Africa Centres for Disease Control and Prevention

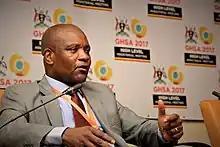
Africa CDC director John Nkengasong in Kampala, 2016

The Africa CDC is based at the Africa CDC Coordinating Centre in Addis Ababa, Ethiopia, which also contains the agency's Emergency Operations Centre. The agency were led by Director Dr John Nkengasong and Deputy Director Ahmed Ogwell Ouma. Besides its Executive Office and a Science and Programme Office, the agency also has several divisions dealing with "policy, health diplomacy, and communication," "management and administration," "surveillance and disease intelligence," "laboratory systems and networks," "emergency preparedness and response," and " public health institutes and research."